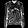
Label: Coat